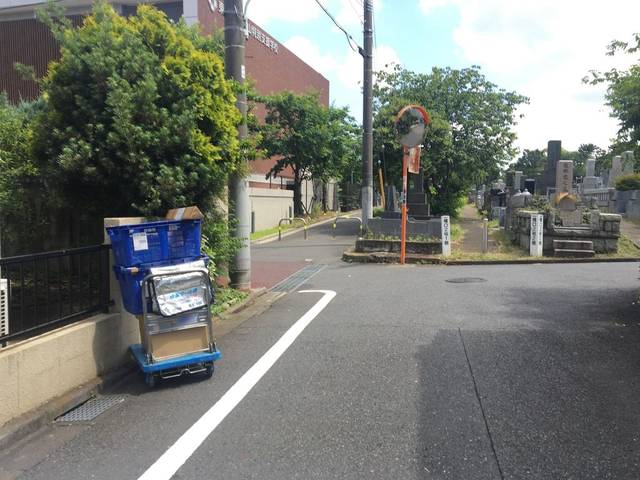
Region: Japan
Coordinates: 35.669, 139.722